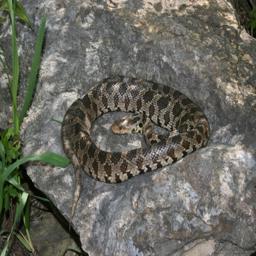
Animal: snakes